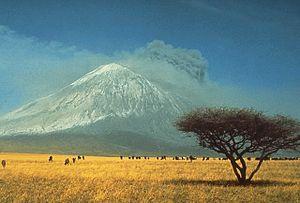
Phase explosive de l'éruption de 1966 du Stratovolcan Ol Doinyo Lengaï, en Tanzanie.
La savane est une formation végétale propre aux régions chaudes à longue saison sèche et dominée par les plantes herbacées de la famille des Poacées. Elle est plus ou moins parsemée d'arbres ou d'arbustes. Selon la densité des espèces, on parle de « savane herbeuse », de « savane arbustive », de « savane arborée », de « savane boisée », puis de forêt claire, la transition se faisant en général de manière progressive.
La saison sèche, existe dans les climats tropicaux. Sa durée est variable. Elle augmente généralement en s'éloignant de l'équateur. Elle est caractérisée par la faiblesse relative des précipitations, qui ne sont jamais nulles. Elle est suivie de la saison des pluies ou saison humide.
L'Ol Doinyo Lengaï est un stratovolcan de Tanzanie située dans la vallée du grand rift qui parcourt l'Afrique orientale du Nord au Sud. C'est le seul volcan actif de Tanzanie. Ol Doinyo Lengaï est un terme maa, la langue des Masaïs dont elle est la montagne sacrée, qui signifie « Montagne des Dieux » en français. Il fait partie du massif du Ngorongoro et une savane s'étend à ses pieds.